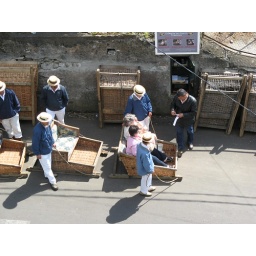
Get the bus or cable car up to Monte, and have a ride down in a basket (toboggan), in Madeira...